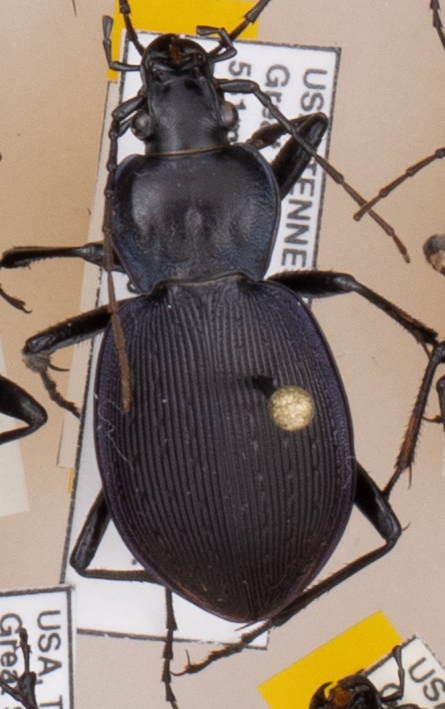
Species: Carabus goryi
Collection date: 2018-08-21
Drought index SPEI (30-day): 0.992
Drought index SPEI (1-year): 0.732
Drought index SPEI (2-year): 0.32